Rita Fan

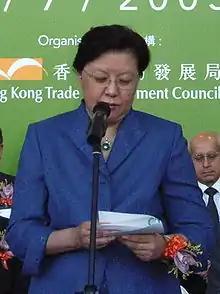
Fan in 2005

Soon after her retirement from the colonial government, she took a position in the Emperor Group run by Albert Yeung who had multiple criminal records which sparked controversy. In 1993, she also accepted Beijing's appointment to the Preliminary Working Committee, and later the Preparatory Committee for the establishment of the Hong Kong Special Administrative Region. She was later elected by the 400-strong Selection Committee to the Provisional Legislative Council, a provisional legislature installed by Beijing which the pro-democracy camp deemed as unconstitutional. She was elected the President of the Provisional Legislative Council. She was severely attacked for her switching side and was called "chameleon" and "Jiang Qing of Hong Kong", wife of Chairman Mao Zedong and the head of the Gang of Four.